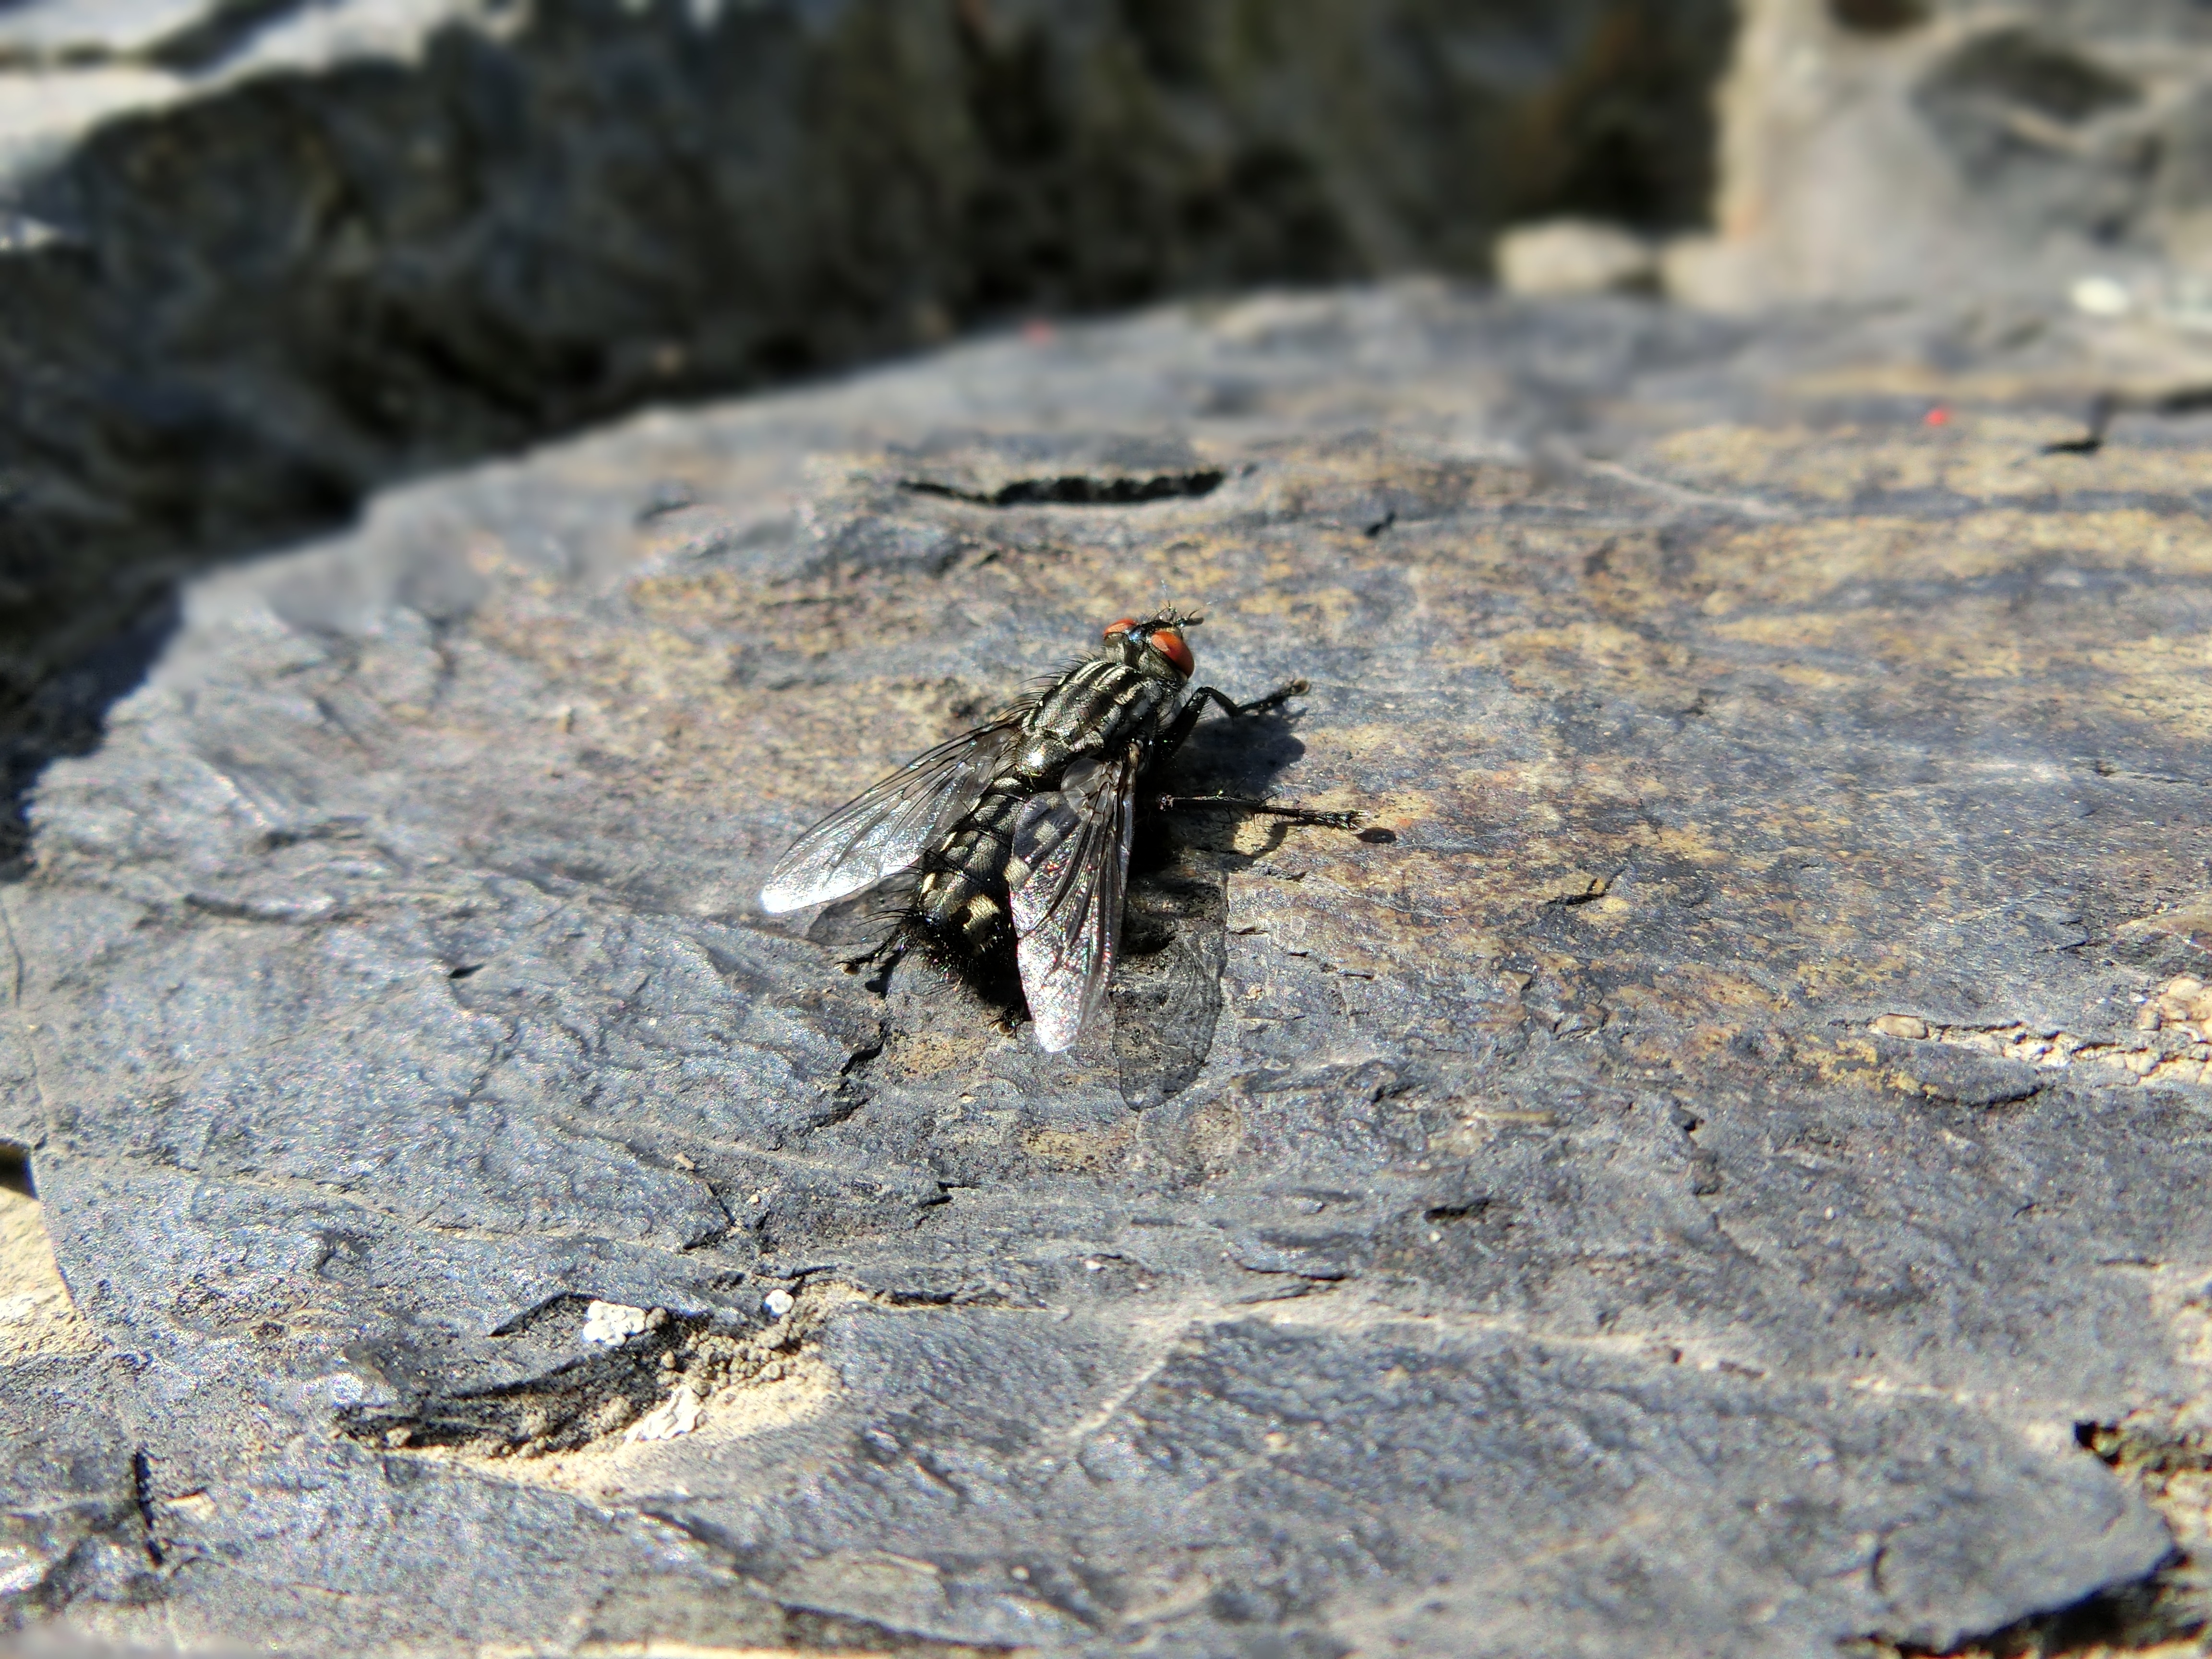
fly, stone, wildlife, insect, reptile, close, fauna, invertebrate, housefly, macro photography